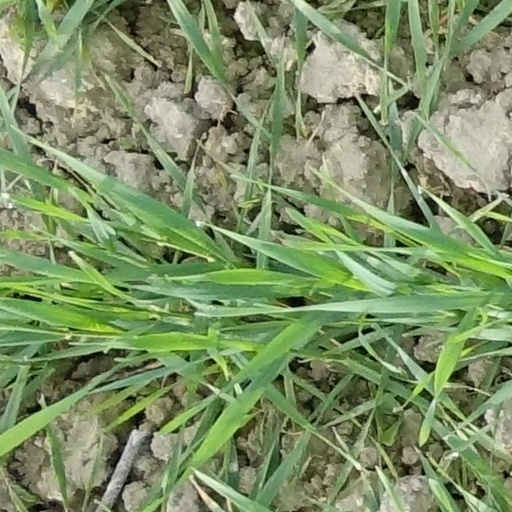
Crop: wheat